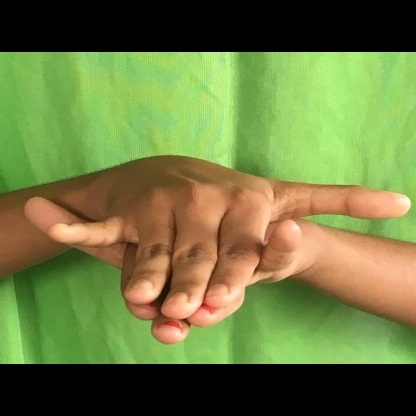
Mudra: Varaha